Theatrical technician

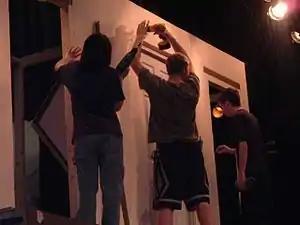
Set construction with set designer

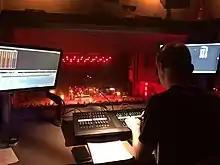
A light board operator controls the light board for a concert.

This department is responsible for all of the onstage lighting for a show including stage lighting and followspots. Electricians are responsible for the assembly, installation, operation and maintenance of the lighting for a production. The Electrics department is also typically in charge of any fog or haze machines used during a production, as well as the configuration of pyrotechnics and other special hardware.